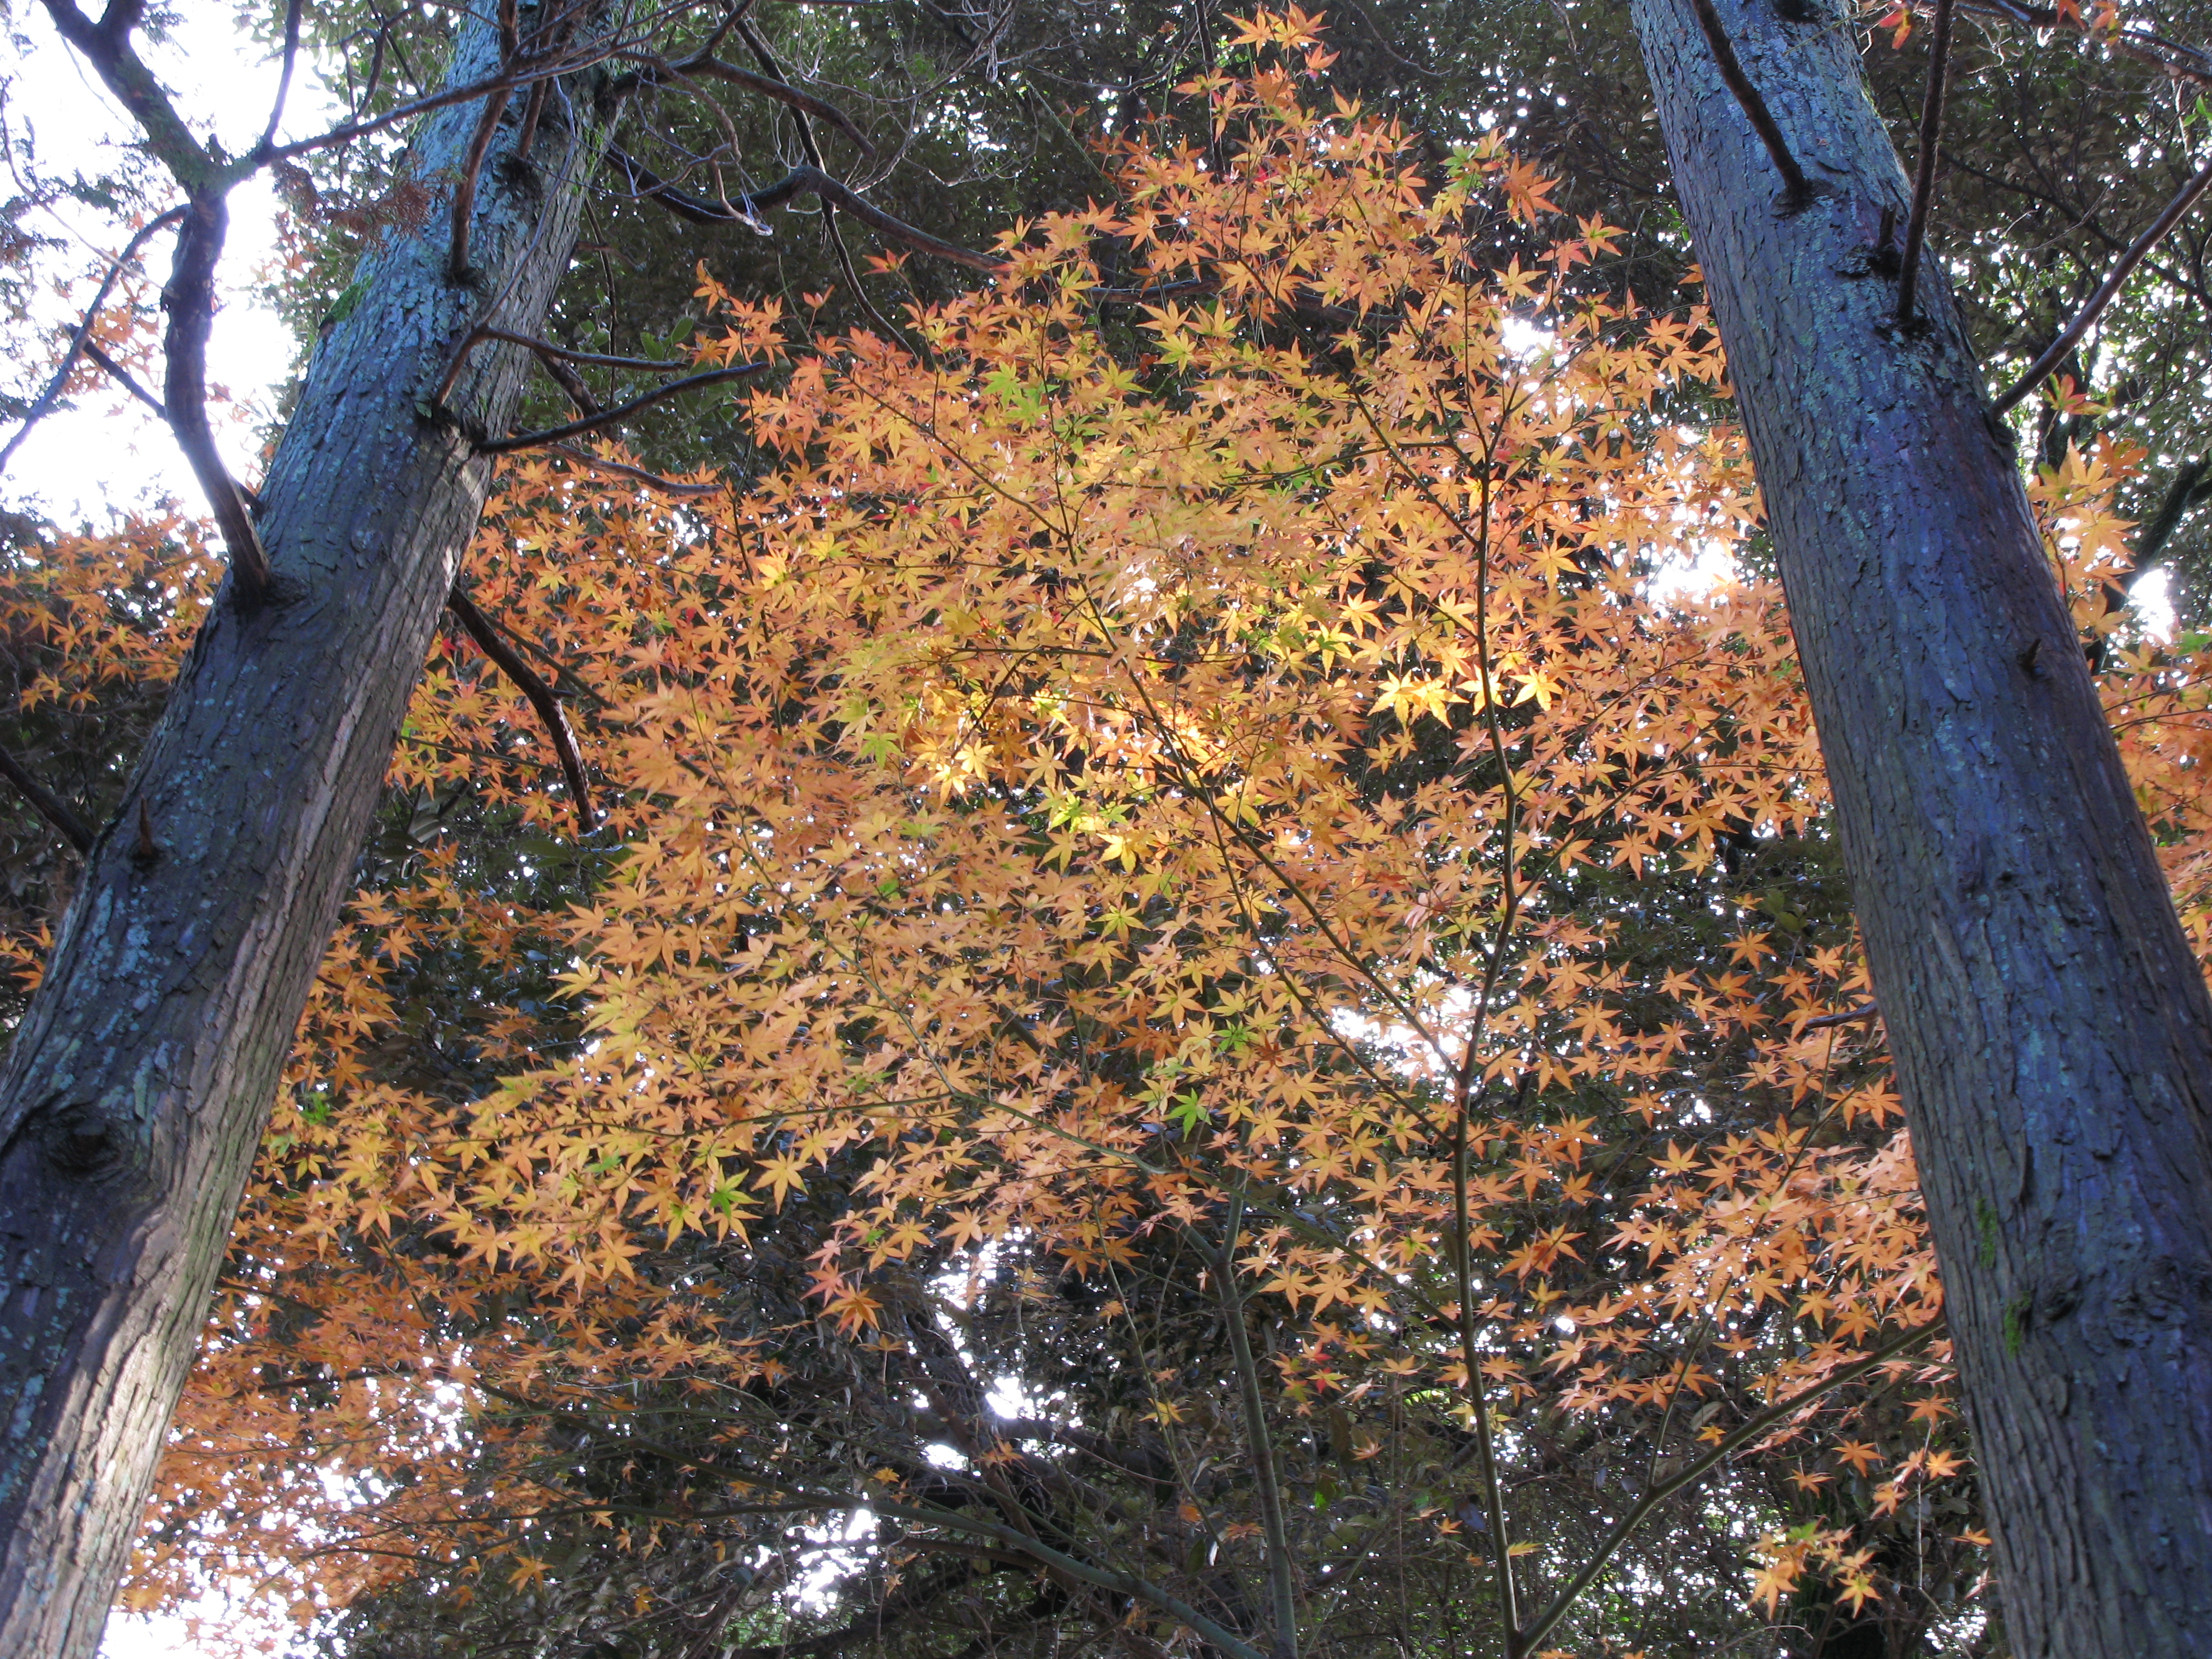
tree, nature, forest, branch, plant, sunlight, leaf, high, autumn, season, leaves, deciduous, hires, woodland, hi, res, resolution, hondoji, g7, woody plant, land plant